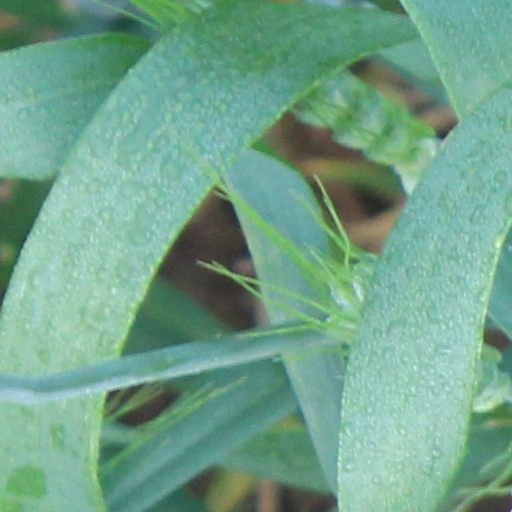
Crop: wheat